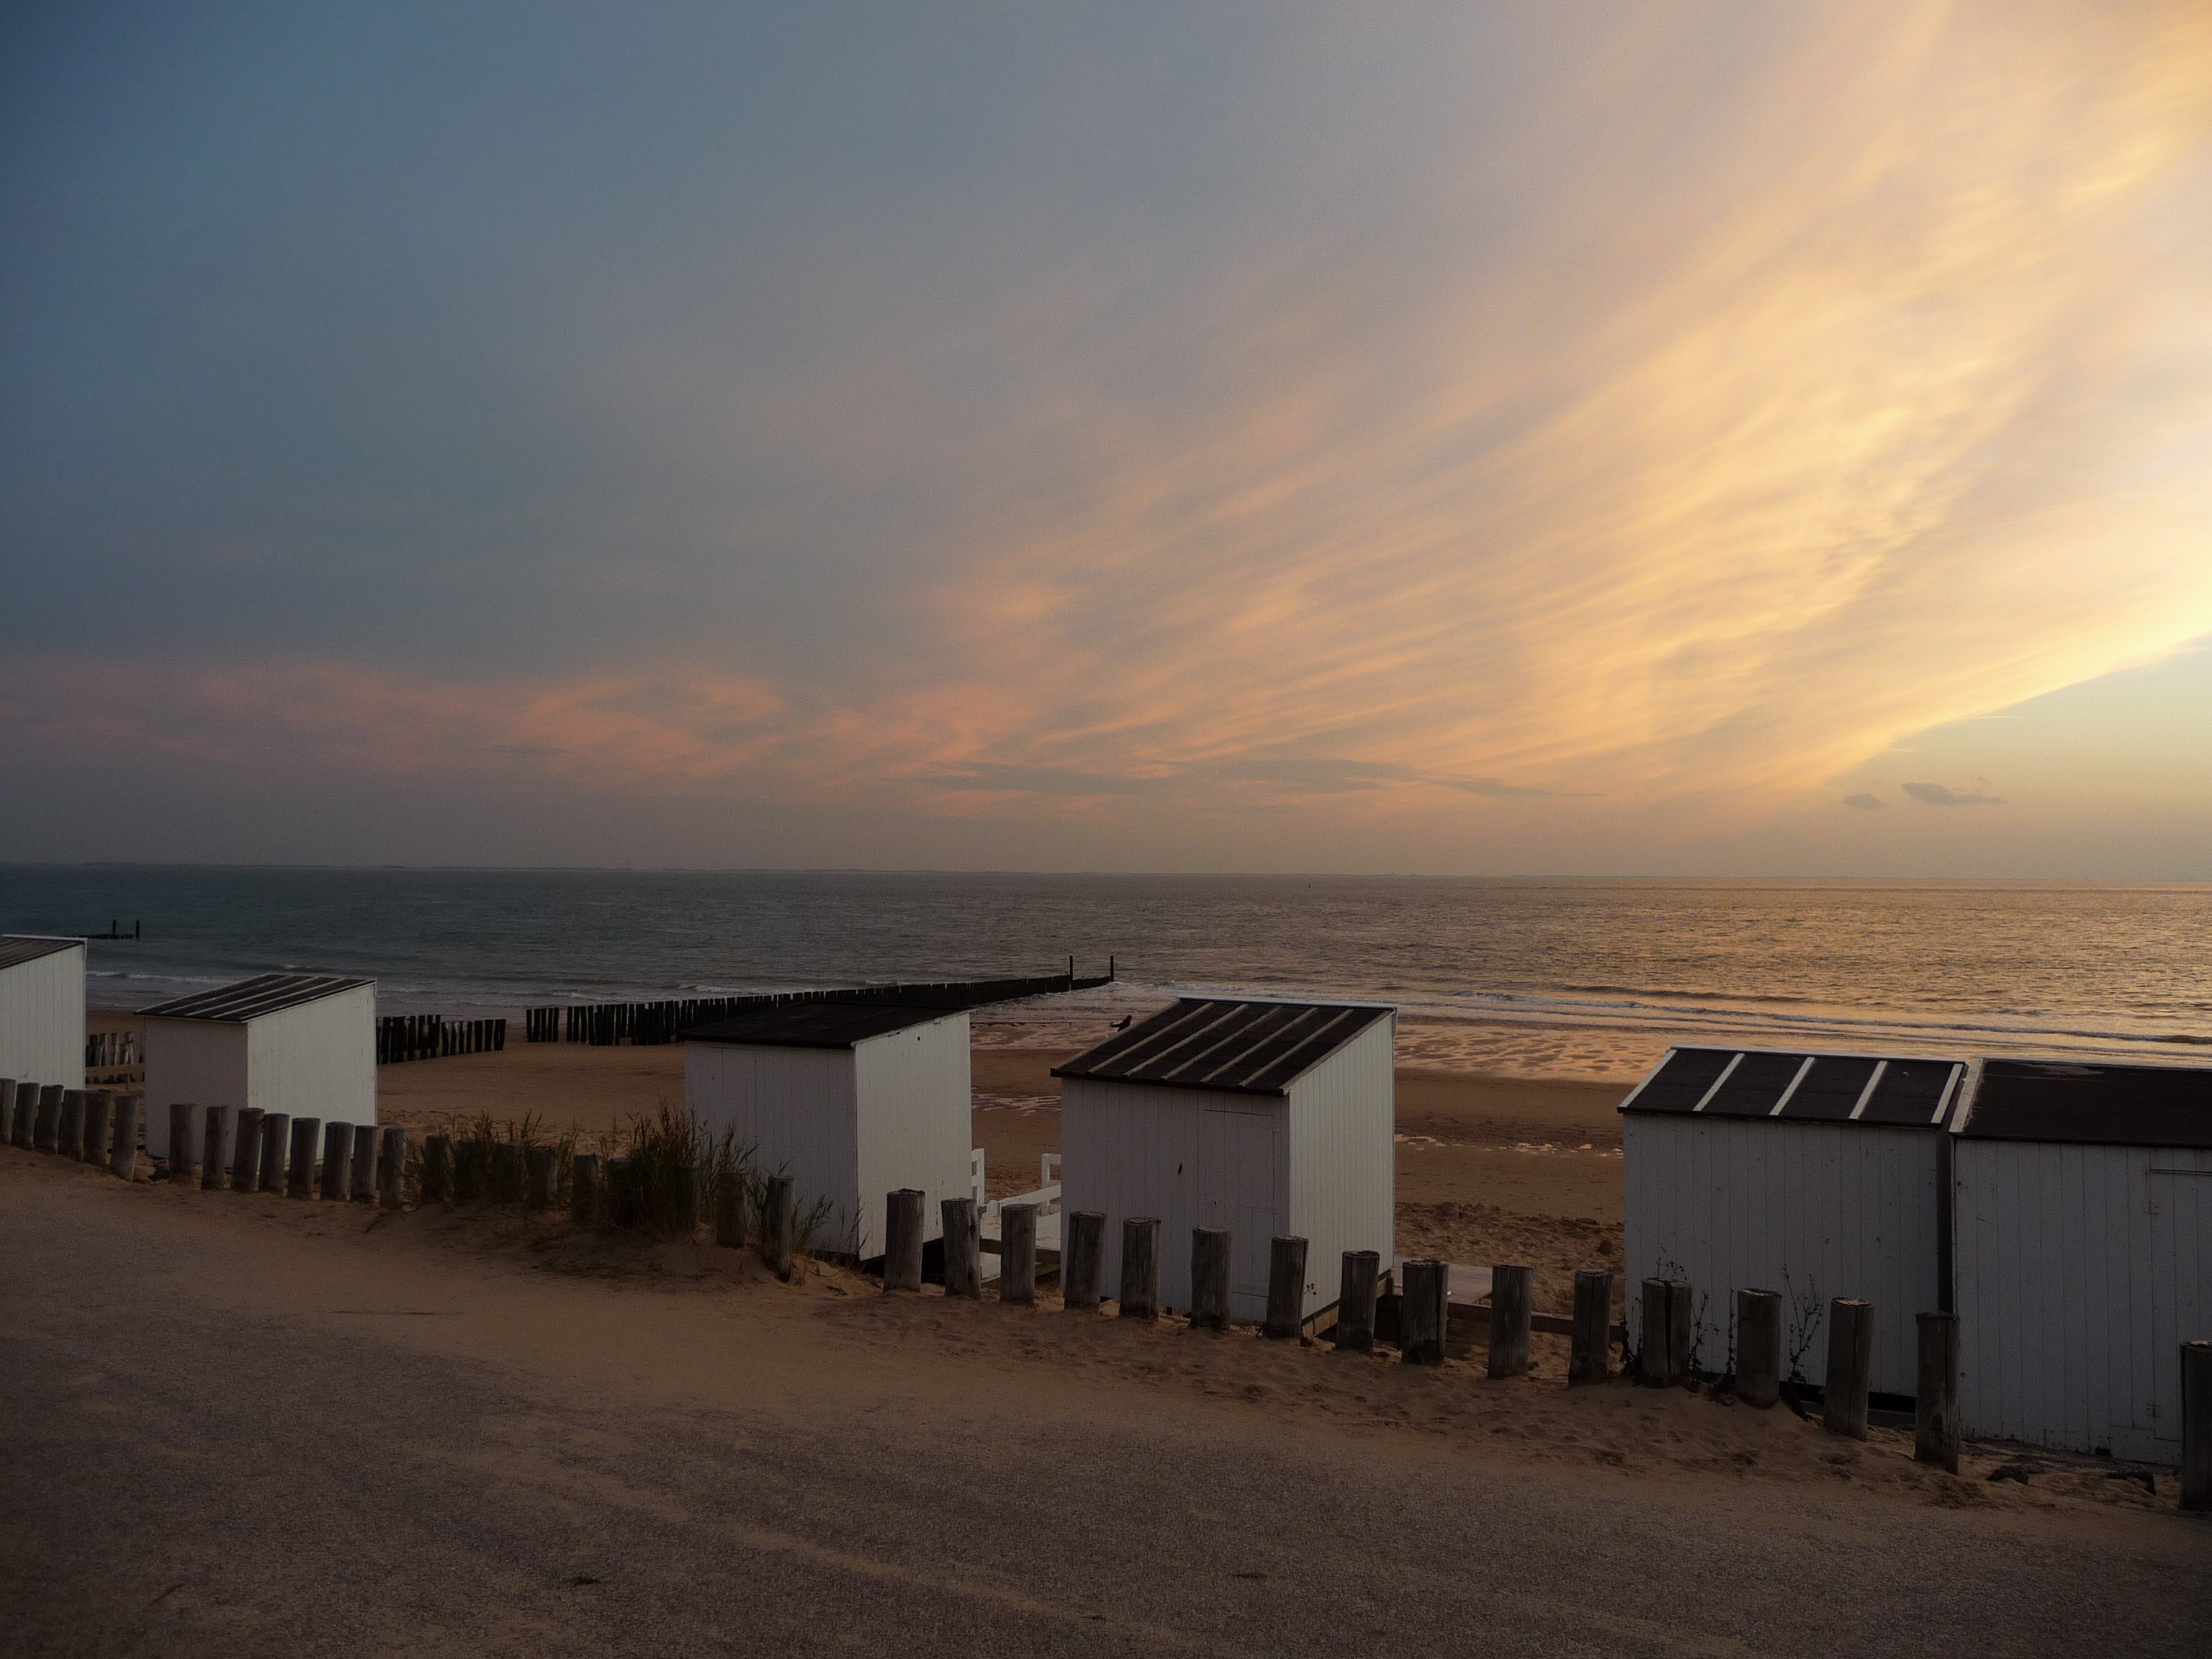
beach, landscape, sea, coast, water, nature, ocean, horizon, cloud, sky, sun, sunrise, sunset, sunlight, morning, shore, wave, lake, dawn, home, pier, hut, dusk, evening, holiday, bay, leisure, body of water, netherlands, clouds, holidays, waters, idyll, cape, recovery, beach hut, boat house